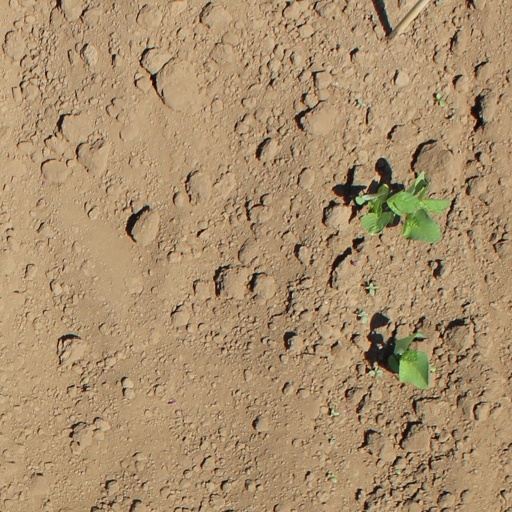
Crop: soybean